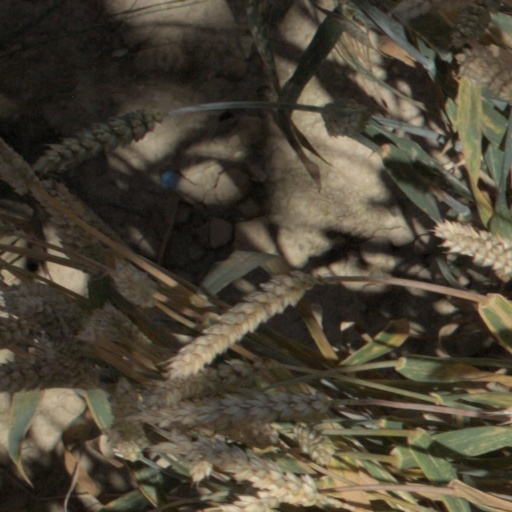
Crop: wheat